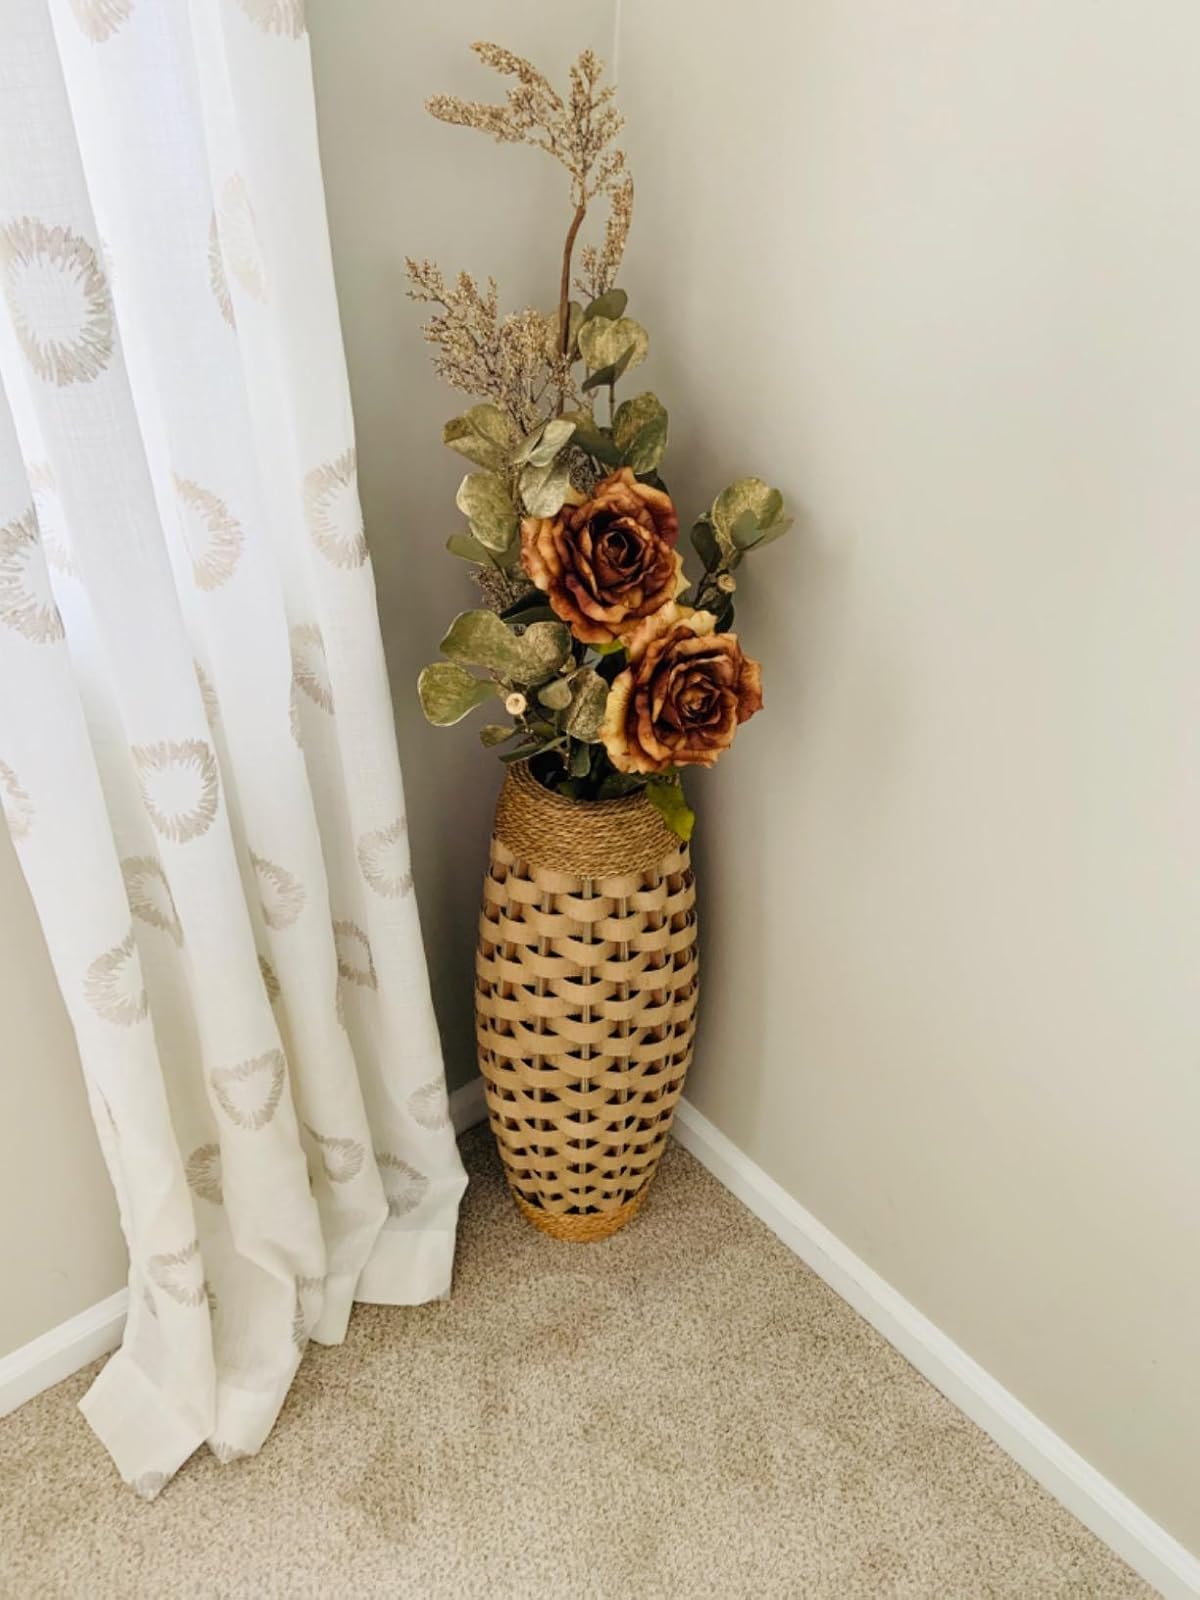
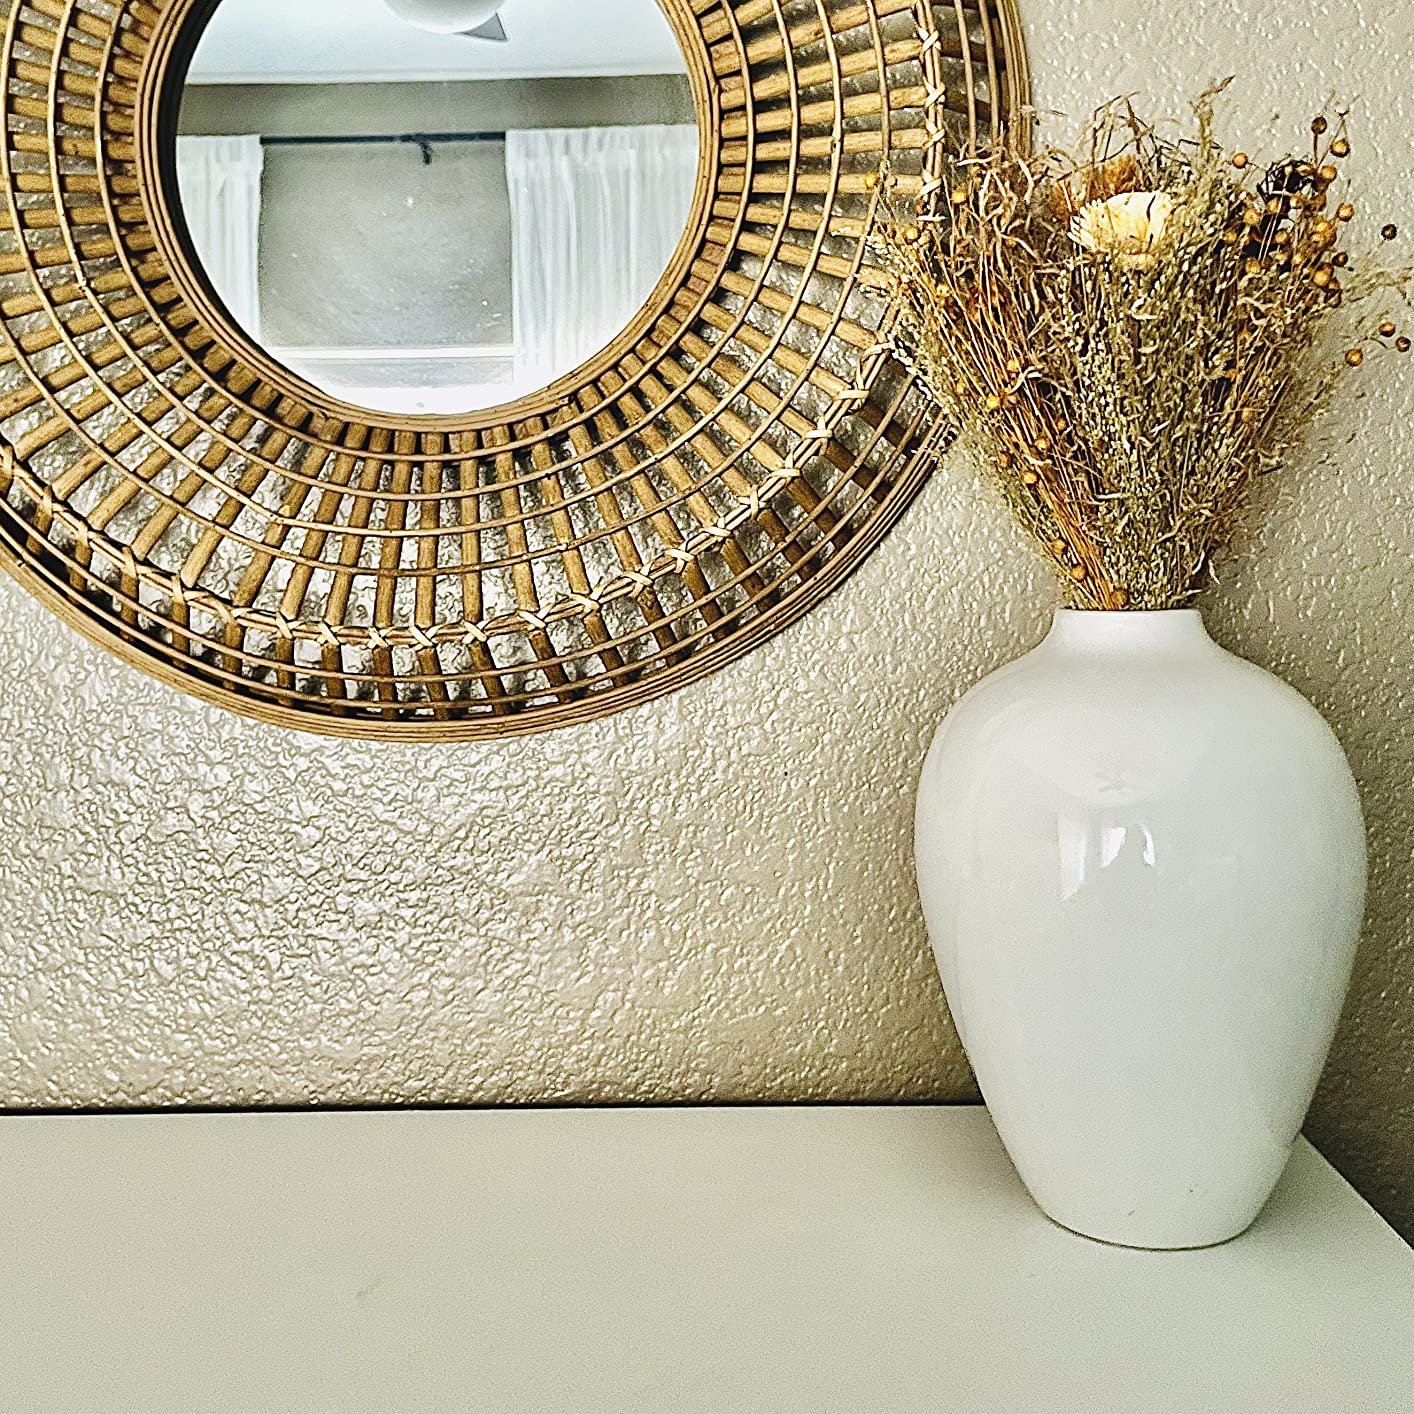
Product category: vase
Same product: no